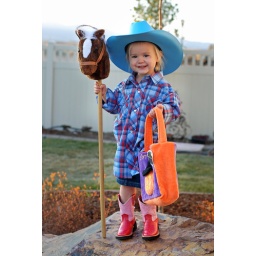
Her shirt looked so cute tied up in a knot, but she wouldn't leave it that way.